Adrienne Pauly

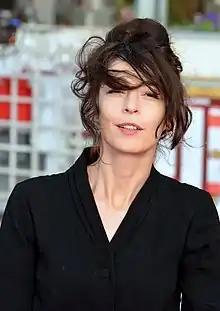
Adrienne Pauly in 2018

She joined the Conservatoire National Superieur d'Art Dramatique in 1996, where she studied drama, and acted in films until 2002, when she discovered the piano through Camille Bazbaz. Later, she recorded a demo and, in 2004, made her first concert at the House of Live in Paris, and then to Dejazey in Rennes and thereafter at the Lavoir Moderne and at the Olympic Café. She released her first album on 16 October 2006.